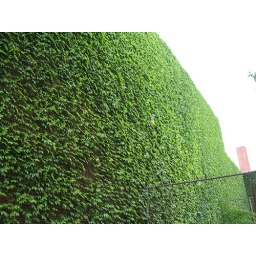
Great example of how this plant can take over a building. Who needs green screen.